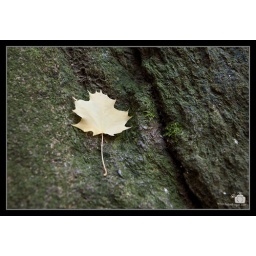
Found this single leaf just sitting on the rocks in the Central Park Rambles.